Louis Burleigh Bruhl

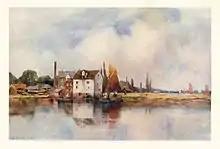
Stambridge Mill viewed from the Fleet, 1909

Louis Burleigh Bruhl (20 July 1861 – 1942) was an English landscape artist.